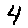
Label: 4